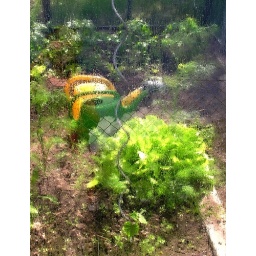
Still-life in a glass house